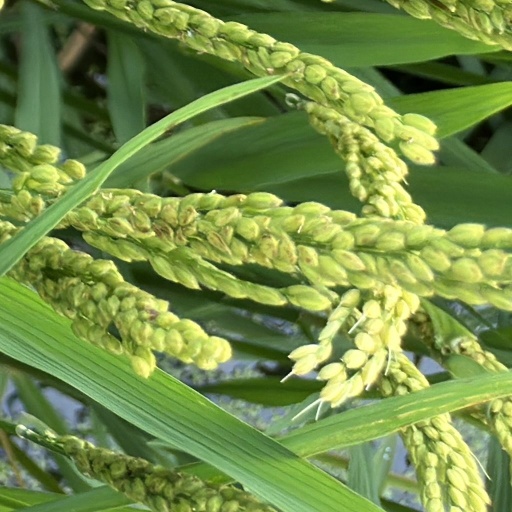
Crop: rice